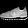
Label: Sneaker